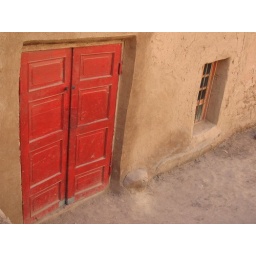
red door in tuyuk village